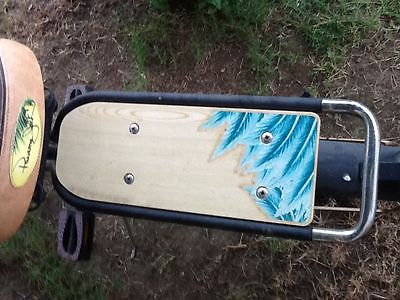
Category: bicycle